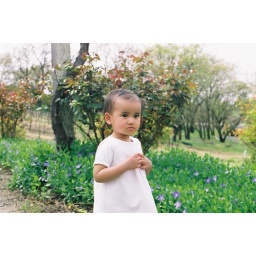
Doll in a pink dress